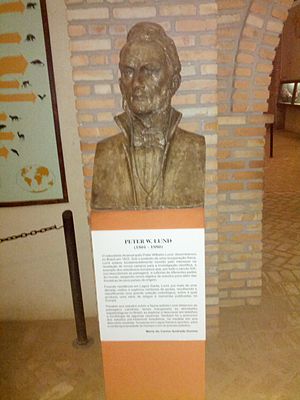
Peter Wilhelm Lund / Vegeterende kontemplativ tilstand
Statue af P. W. Lund på Naturhistorisk Mmuseum og Botanisk Have på Universidade Federal de Minas Gerais.
Peter Wilhelm Lund var en dansk naturforsker. Han var yngre broder til grosserer Johannes Christian Lund.